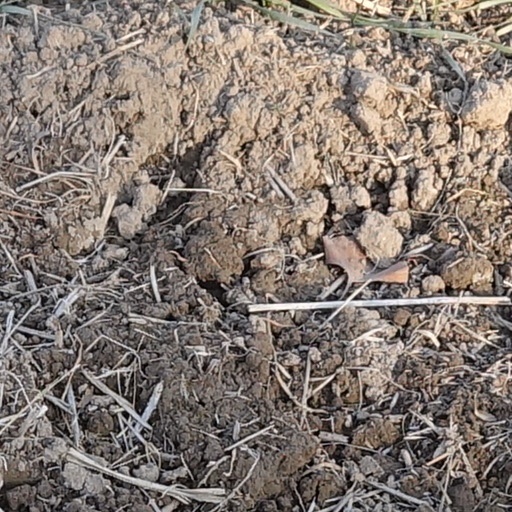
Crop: wheat